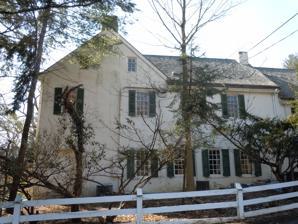
Building: David Havard House
Country: United States of America
Year built: 1766
Historic house in Pennsylvania, United States United States historic place David Havard House U.S. National Register of Historic Places David Havard House, February 2011 Show map of Pennsylvania Show map of the United States Location South of Valley Forge, off Interstate 76, Tredyffrin Township, Pennsylvania Coordinates 40°4′24″N 75°27′47″W / 40.07333°N 75.46306°W / 40.07333; -75.46306 Area 1 acre (0.40 ha) Built c. 1766 NRHP reference No. 72001107 Added to NRHP October 26, 1972 The David Havard House , also known as the Former Quarters of Lee and Bradford, is a historic home located near Valley Forge in Tredyffrin Township , Chester County, Pennsylvania . During the American Revolutionary War , it served as quarters for several of George Washington 's senior officers. The original house was built about 1766, and is a 2 + 1 ⁄ 2 -story, stuccoed stone structure. It has a rear wing. It was listed on the National Register of Historic Places in 1972. Historical significance The homes of David Havard and two of his brothers were used as lodging and headquarters by officers serving under George Washington , during the encampment of Washington's army at Valley Forge from December 1777 through June 1778. Upon the arrival of the Continental Army at Valley Forge, the David Havard House served as quarters for Colonel William Bradford and Colonel Elias Boudinot , who were brothers-in-law. Bradford's older brother Thomas, a captain, arrived in January 1778, and their father, Colonel William Bradford Sr. , joined them in April 1778. General Charles Lee , who had been held prisoner by the British in New York, first arrived in Valley Forge in April 1778, after Boudinot negotiated an exchange of prisoners. He took up residence in the David Havard House on May 21, 1778, and shortly afterward, the Bradfords moved elsewhere. Chesterbrook Farm The David Havard House, c. 1900 Several generations of the Havard family occupied the house until it was purchased in 1881 by Alexander Cassatt , president of the Pennsylvania Railroad , who turned the surrounding farmland into a 600-acre hunting preserve called Chesterbrook Farm, known for its racing stables. The house, which still stands on Bradford Road in Chesterbrook, Pennsylvania, remains in use as the clubhouse for the Picket Post Swim and Tennis Club. References